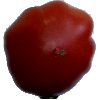
Label: tomato_heart